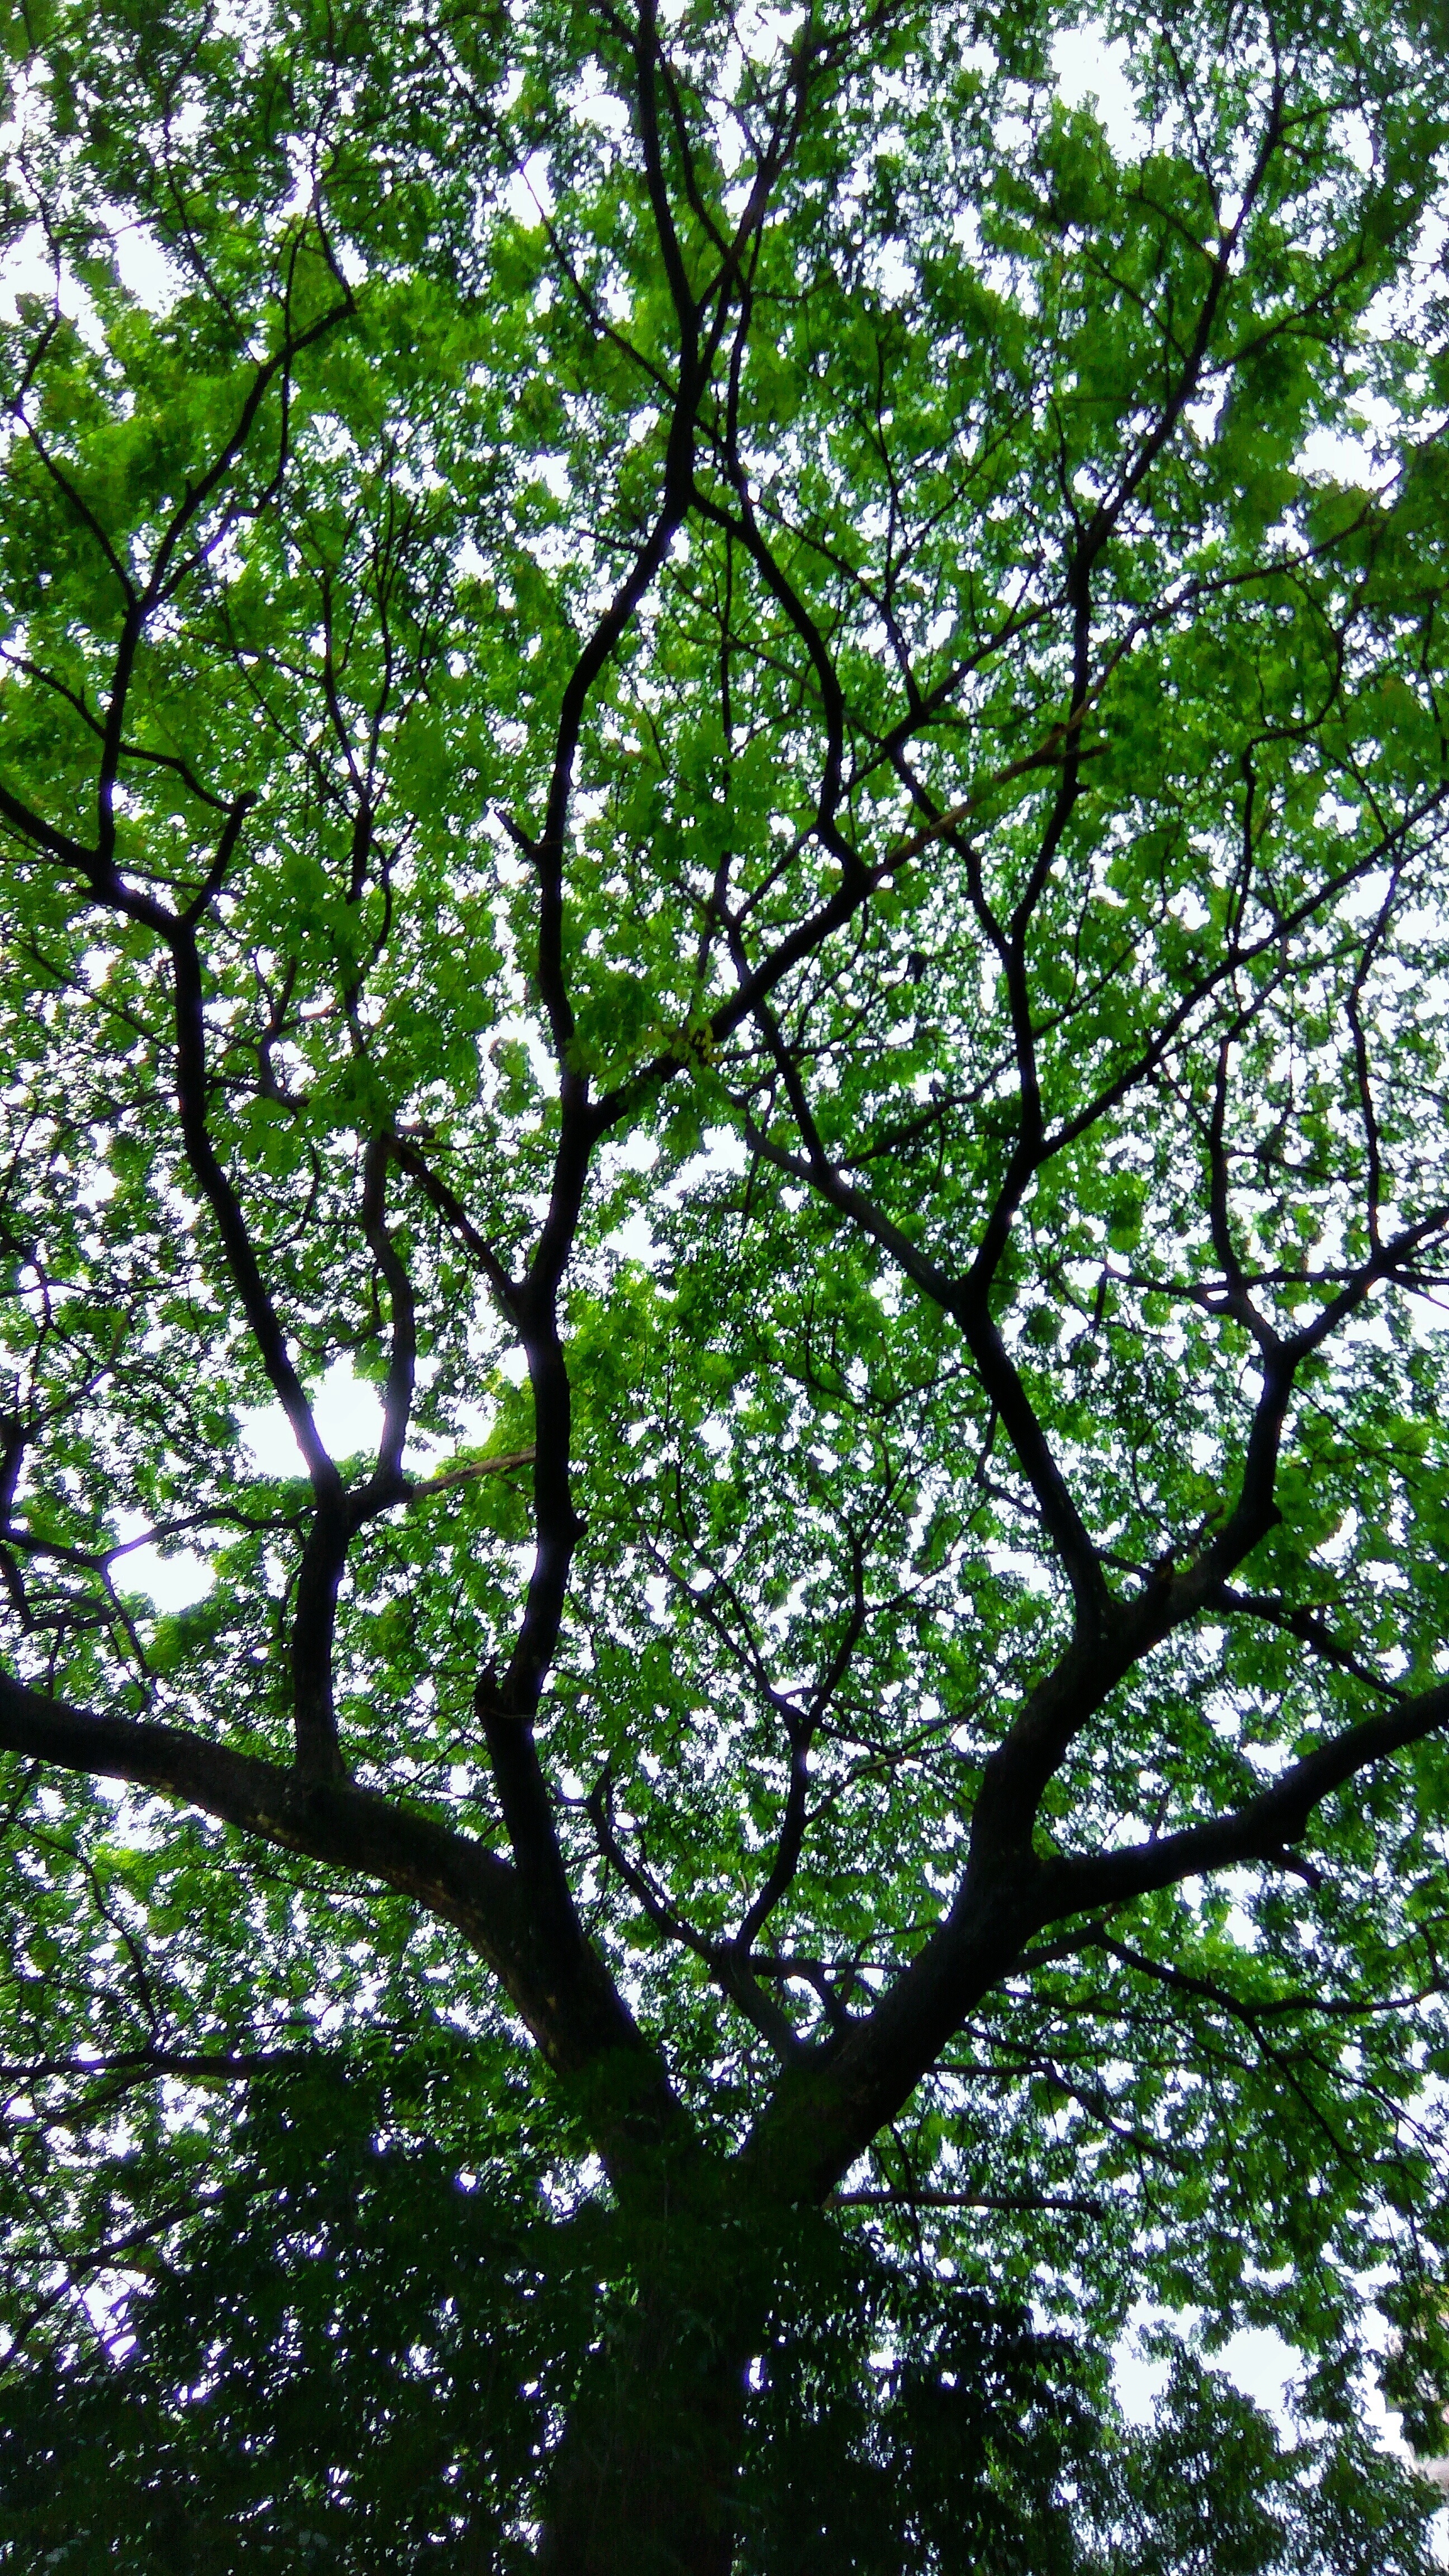
tree, branch, blossom, plant, sunlight, leaf, flower, botany, deciduous, oak, woodland, flowering plant, woody plant, land plant